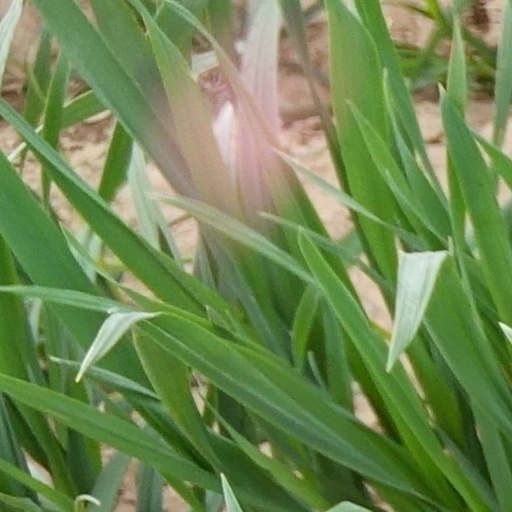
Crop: wheat